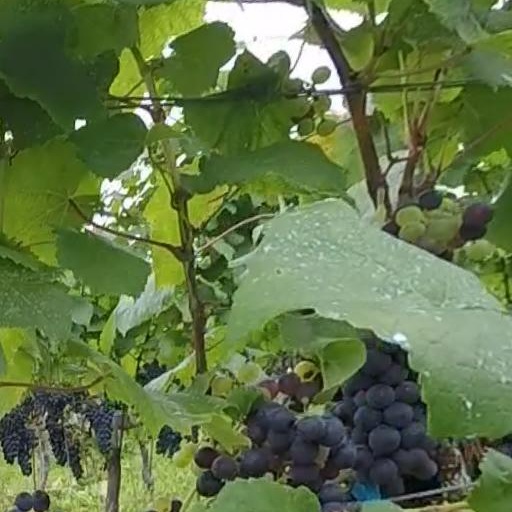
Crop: grape